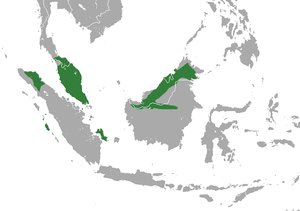
Le ptilocerque de Low est une espèce de scandentien. Il est connu pour résister aux effets du nectar alcoolisé du palmier de Bertram. Il vit en Asie du Sud-Est.